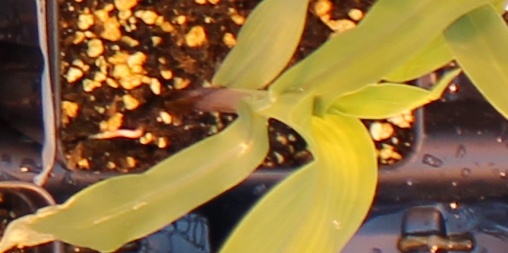
Label: Corn